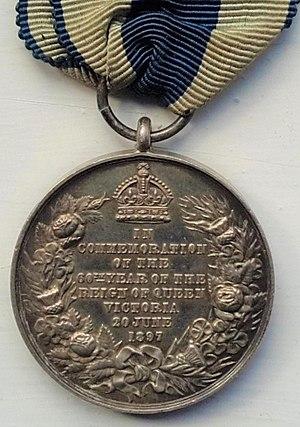
La médaille du jubilé de diamant de Victoria est une médaille commémorative frappée en 1897 au Royaume-Uni pour fêter le jubilé de diamant de Victoria, célébrant le 60ᵉ anniversaire de l’accession au trône de la reine.